Gary Barnidge

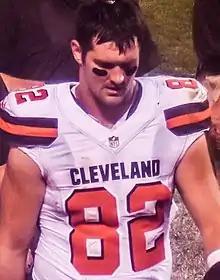
Barnidge with the Cleveland Browns in 2016

Gary Michael Barnidge (born September 22, 1985) is an American former professional football player who was a tight end in the National Football League (NFL). He was selected by the Carolina Panthers in the fifth round of the 2008 NFL draft (picked 141st overall). He played college football for the Louisville Cardinals. He also played in the NFL for the Cleveland Browns.